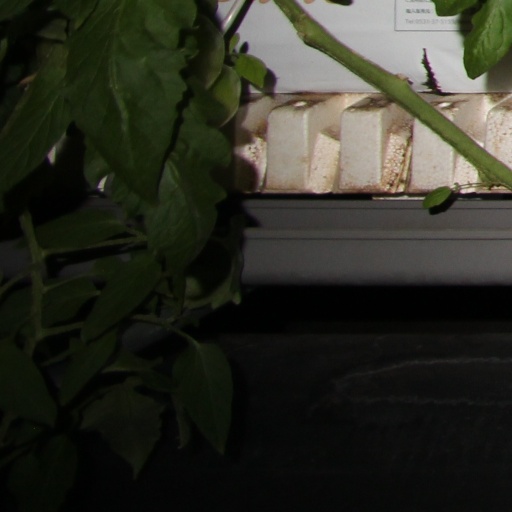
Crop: tomato